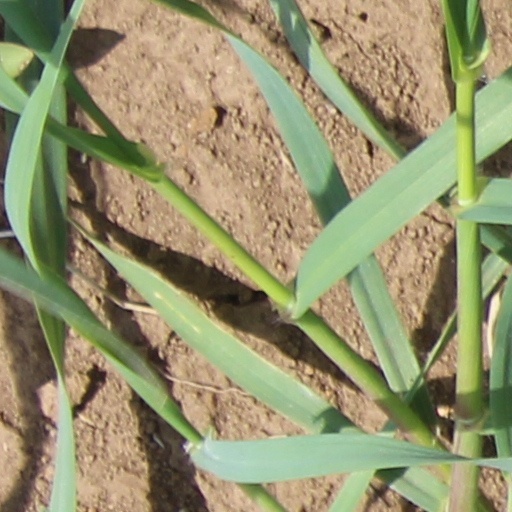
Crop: wheat